The Continental: From the World of John Wick

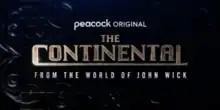

The Continental: From the World of John Wick (or simply The Continental) is an American neo noir crime-action drama television miniseries developed by Greg Coolidge, Kirk Ward, and Shawn Simmons that serves as a spin-off and a prequel in the "John Wick" franchise. Coolidge and Ward served as showrunners for the series and wrote the scripts alongside Simmons and Ken Kristensen. Albert Hughes directed the first and third episodes, and Charlotte Brändström directed the second. The show stars Mel Gibson and Colin Woodell.